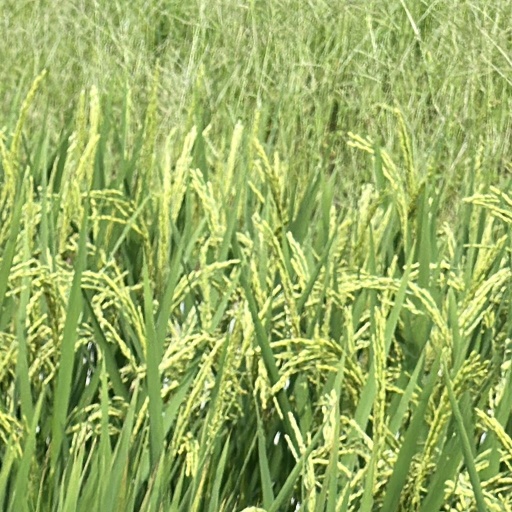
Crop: rice